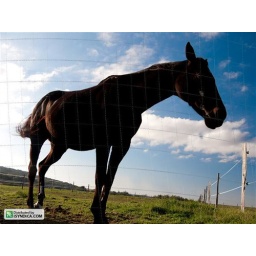
Ground view of a beautiful black horse in a meadow against blue sky